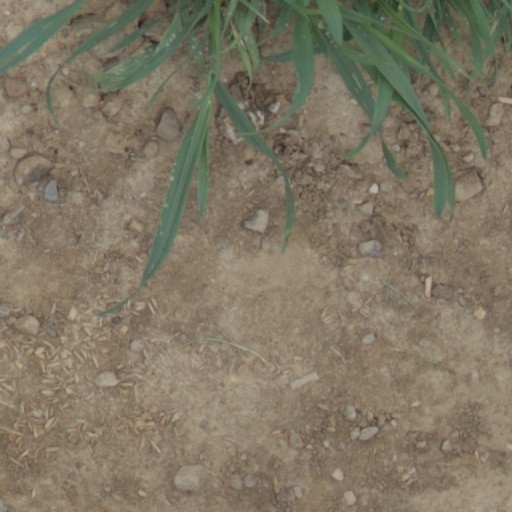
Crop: wheat